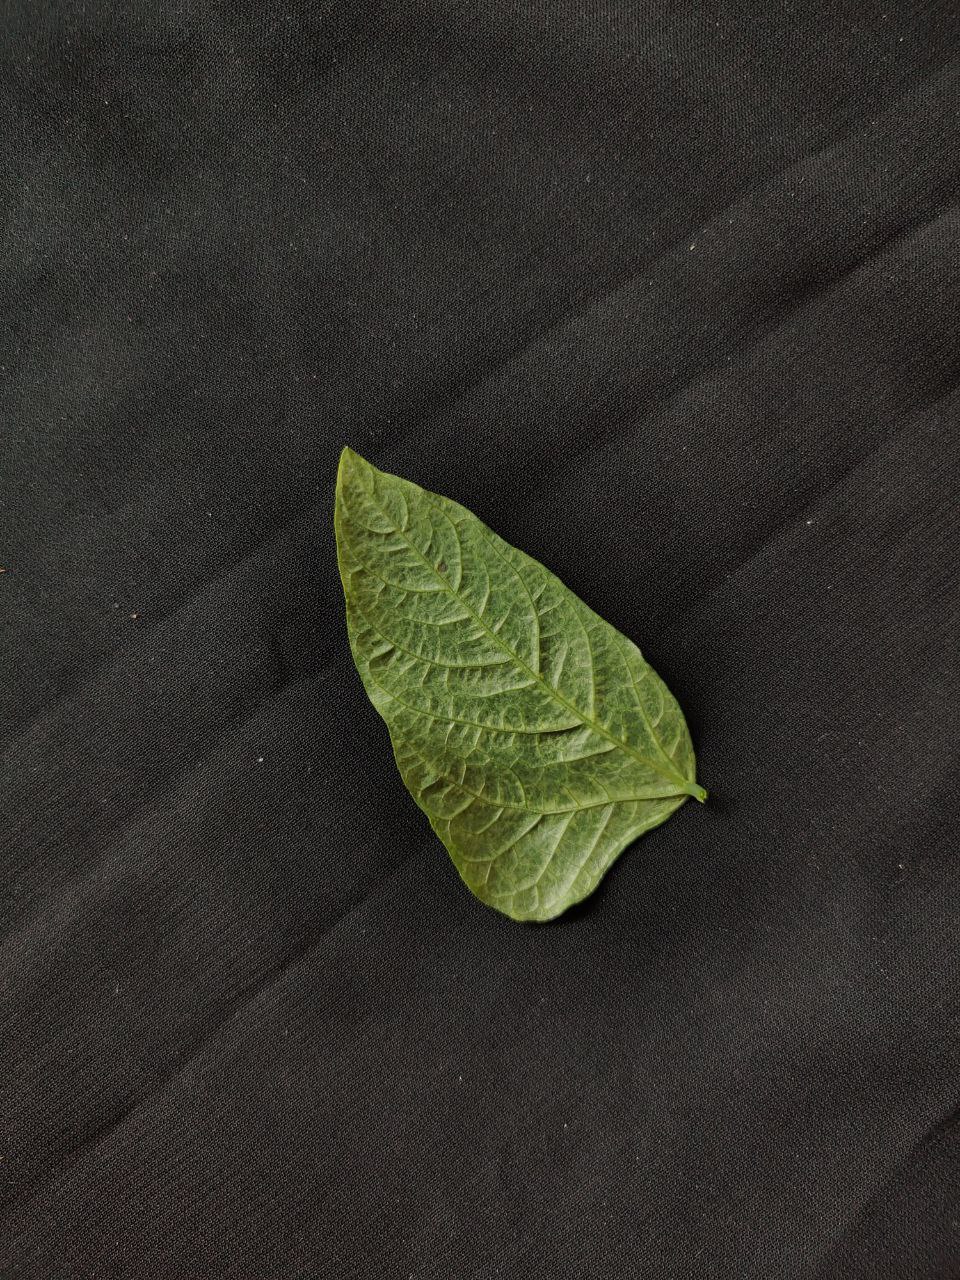
Crop: cowpea
Leaf condition: Mosaic Virus